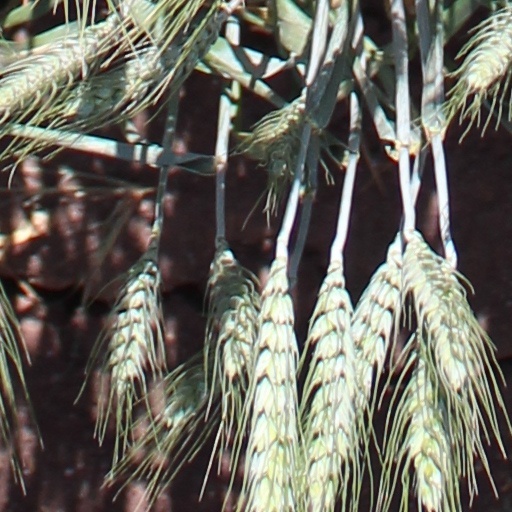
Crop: wheat